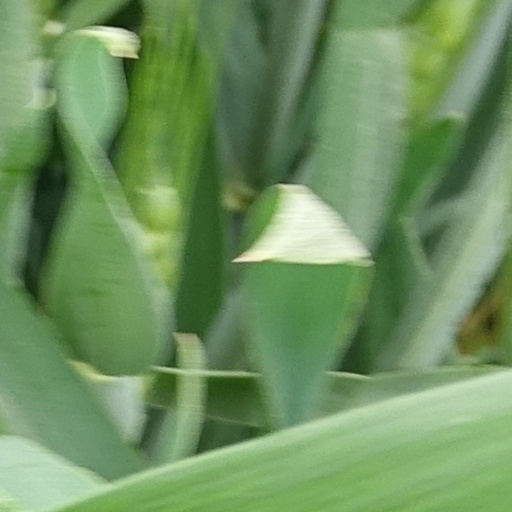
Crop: wheat